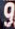
Number: 9